Rekidai Hōan

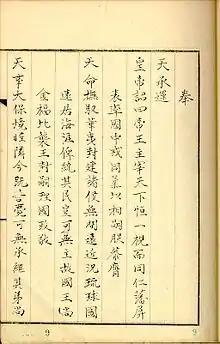
Rekidai Hōan

The Rekidai Hōan (歴代宝案), Precious Documents of Successive Generations, is an official compilation of diplomatic documents of the royal government of the Ryūkyū Kingdom. Covering the period from 1424 to 1867, it contains records, written entirely in Chinese, of communications between Ryukyu and ten different trading partners in this period, detailing as well the gifts given in tribute. The ten countries or trading ports are China, Korea, Siam, Malacca, Palembang, Java, Sumatra, Pattani, and Sunda Kelapa. There are 242 volumes in total, including four lists, and an extra four sections.